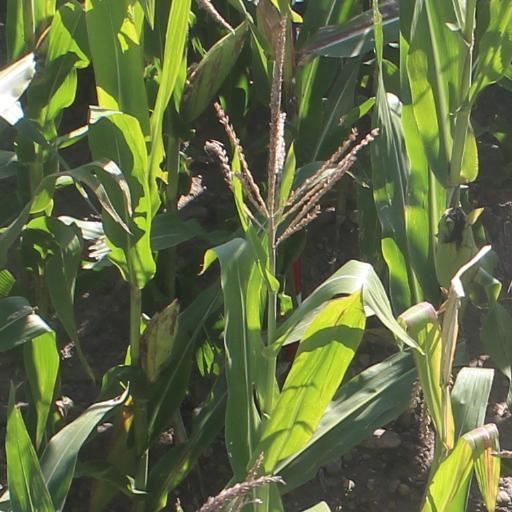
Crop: maize; corn